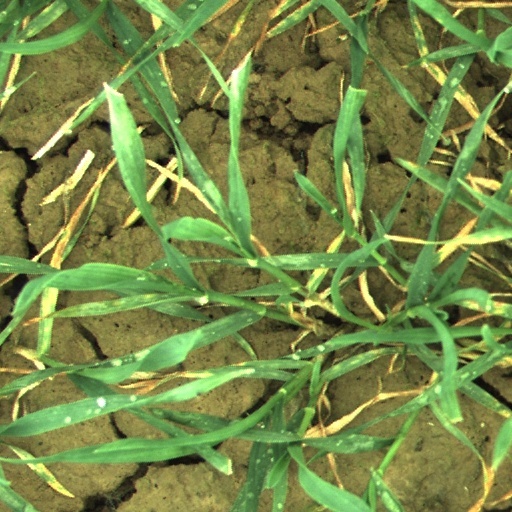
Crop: wheat